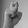
ASL letter: X